Willem van Hanegem

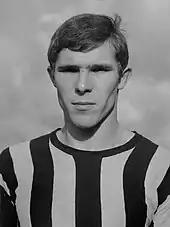
Van Hanegem in 1964

Van Hanegem spent six years at Velox, playing 109 games and scoring 39 goals. After six years with Velox, Van Hanegem moved from Utrecht to Rotterdam, where he played for Xerxes, which had just won promotion at the Eredivisie. In the 1967-68 season, Van Hanegem was the second best top scorer in the Eredivisie, scoring 26 goals.